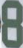
Number: 8